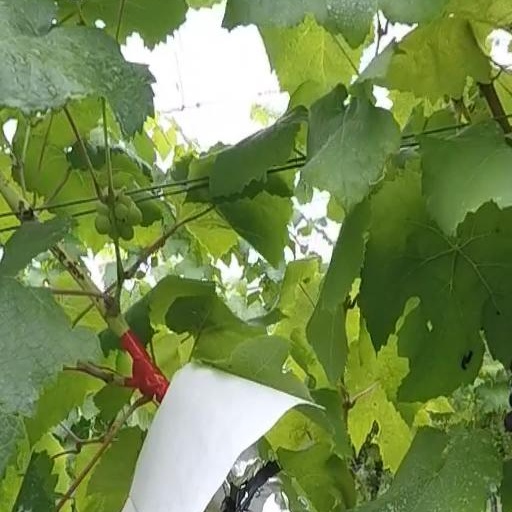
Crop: grape